Bridlington

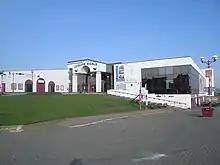
Leisure World leisure centre before demolition

Bridlington is within the unitary authority of the East Riding of Yorkshire. Its three wards are Bridlington North, Bridlington South and Bridlington Old Town and Central, returning eight councillors out of 67. The civil parish consists of the town of Bridlington and the villages of Bessingby and Sewerby. It is run by a town council of twelve councillors, of which the three wards each return four.